Les Hauts-Geneveys

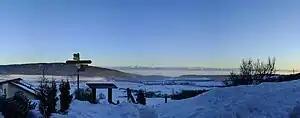
Les Hauts Geneveys

Les Hauts-Geneveys had an area, , of . Of this area, or 48.8% is used for agricultural purposes, while or 45.2% is forested. Of the rest of the land, or 6.3% is settled (buildings or roads).